Hurricane Irma

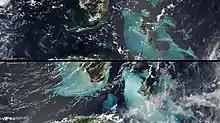
True-color images before and after the passage of Irma, in which light blue indicates sediment suspended in the water, kicked up by the intensity of the storm

Damage in the British Virgin Islands was extensive. Numerous buildings and roads were destroyed on the island of Tortola, which bore the brunt of the hurricane's core. Four people were confirmed dead. Along Cane Garden Bay, the storm surge submerged several seaside bars and a gas station. Satellite images revealed many of the island's residential zones had been left in ruins. The hurricane passed over Necker Island, also causing severe damage and destroying the mansion of Richard Branson.